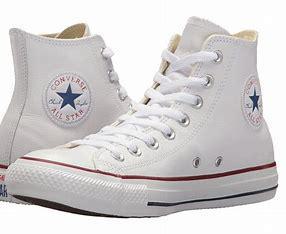
Brand: Converse
Model: 100